Litophyton arboreum

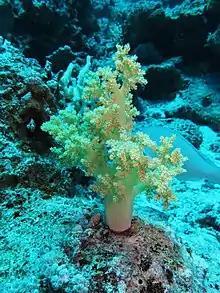
"L. arboreum" (Red Sea, Egypt)

The reproductive mechanisms of "L. arboreum" have been extensively studied, and offer a unique insight into "anthozoa" reproduction– particularly in regard to the uptake of "Symbiodinium". "L. arboreum", like other corals, have a relationship with an endosymbiotic dinoflagellate. Often referred to as zooxanthellae, the genus "Symbiodinium" is a point of extensive research, and its relationship with corals remains largely enigmatic.